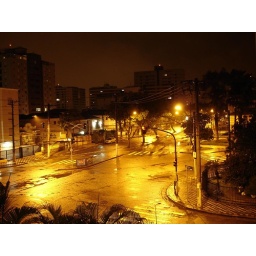
used to see this street from this apartment window almost every day... It was raining... was taken in Santos.